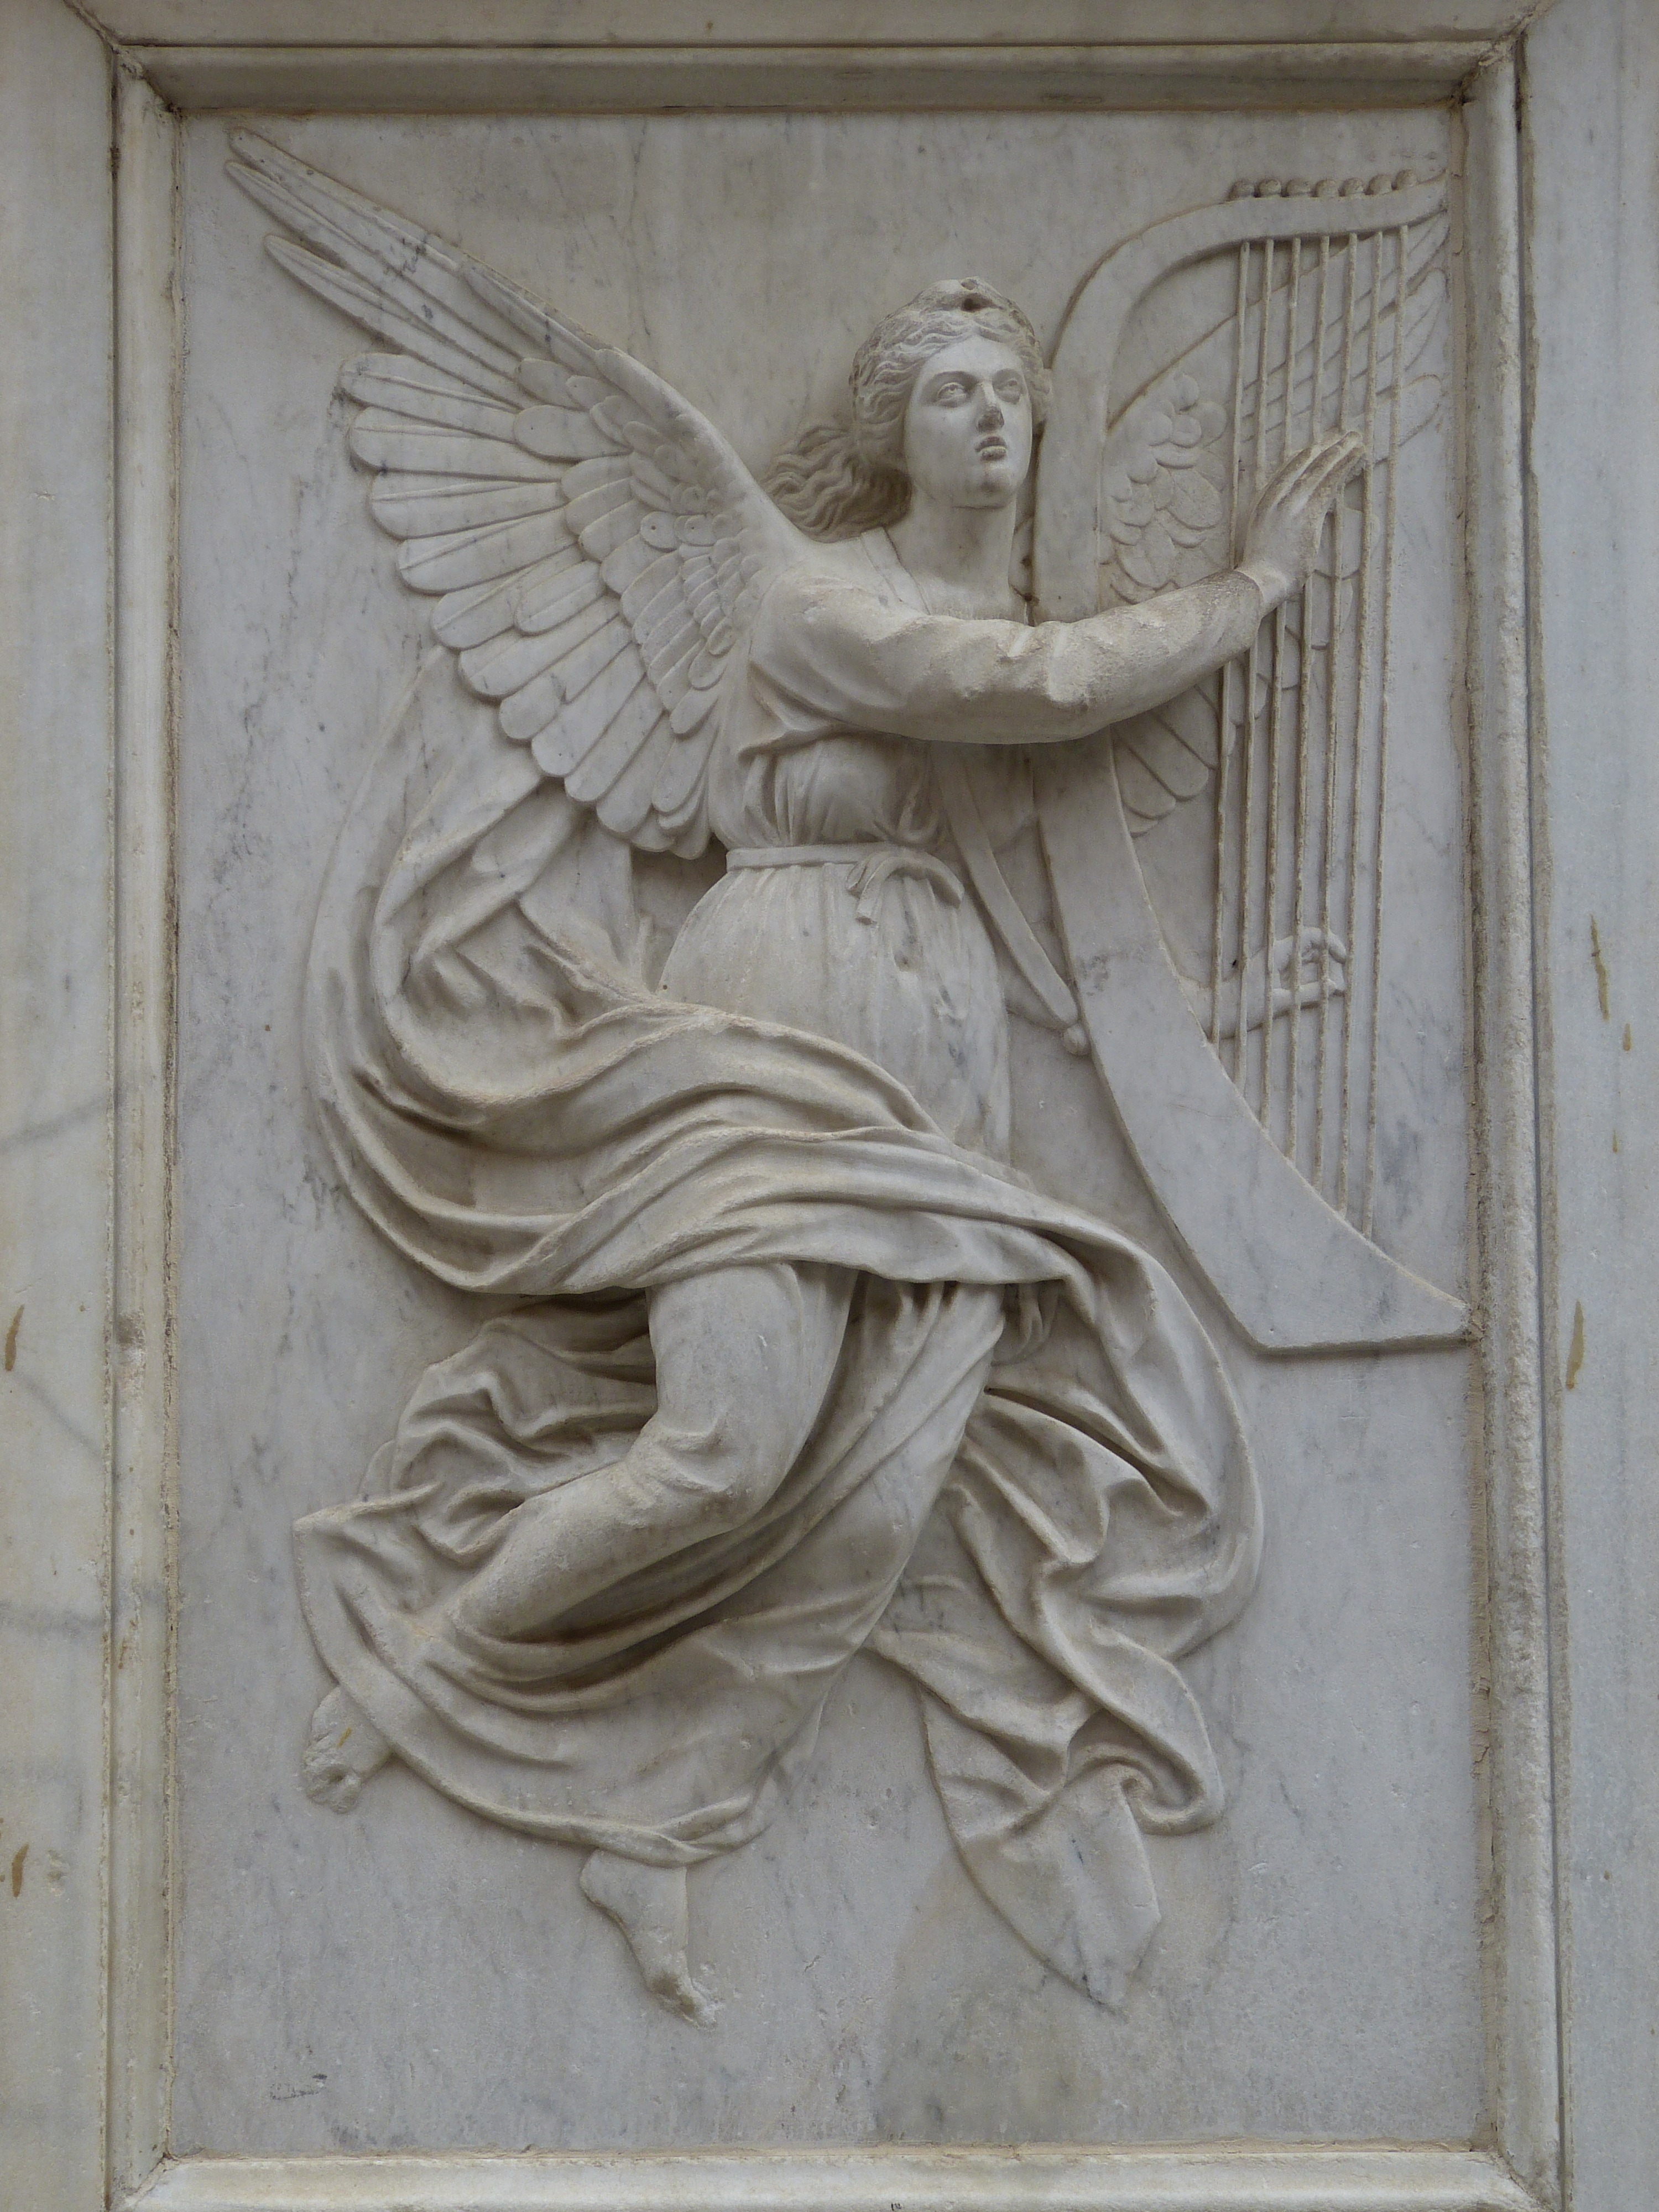
music, monument, statue, church, cathedral, artwork, musical instrument, sculpture, angel, art, spain, figure, temple, faith, harp, salamanca, image, strings, carving, relief, stone carving, ancient history, classical sculpture, plucked string instrument, siteninstrument